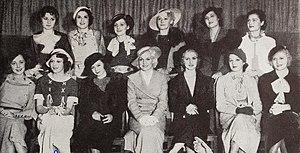
Le WAMPAS Baby Stars est un titre décerné annuellement à Hollywood entre 1922 et 1934 par la Western Associated Motion Picture Advertisers aux treize jeunes actrices supposées devenir de futures grandes vedettes.